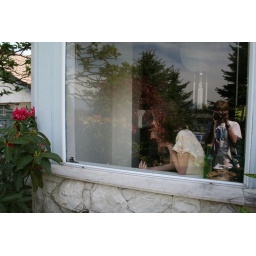
bird in the house